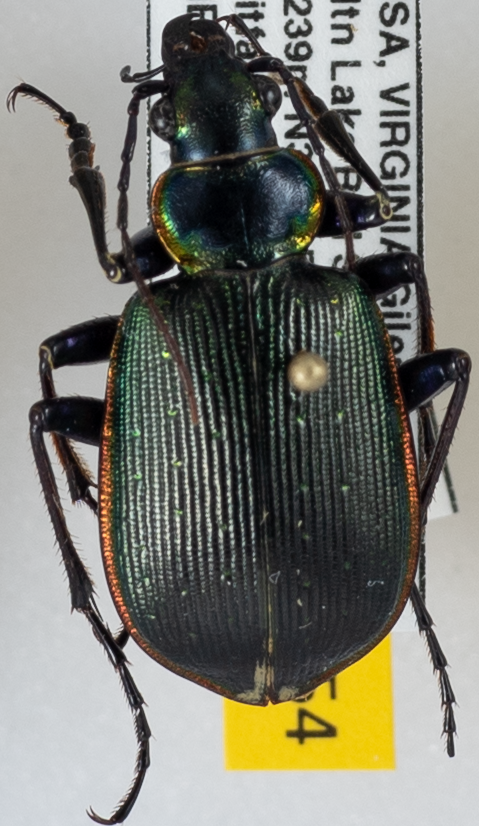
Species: Calosoma wilcoxi
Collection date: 2019-06-04
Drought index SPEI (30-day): -1.13
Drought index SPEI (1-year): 2.09
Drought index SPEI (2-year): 2.09